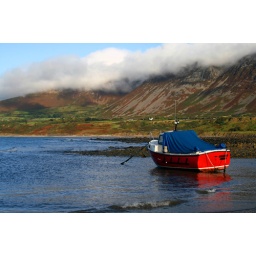
Low cloud drifting into Trefor harbour North Wales, red boat moored in foreground.